Church of Saint Anthony the Great

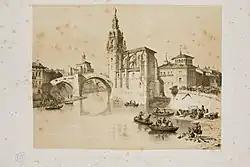
Church of San Anton by painters Jenaro Pérez Villaamil and Bichebois in 1850, published in the work España artística y monumental.

In 1300 Diego López de Haro gave the municipal charter. The river and the plot were incorporated to the new village called Bilbao. Some claim that in 1334 Alfonso XI of Castile ordered to build a fortress and wall that were used like a dike against the flood. A wall was discovered in 2002 by an archaeological excavation but the claim is still inconclusive.